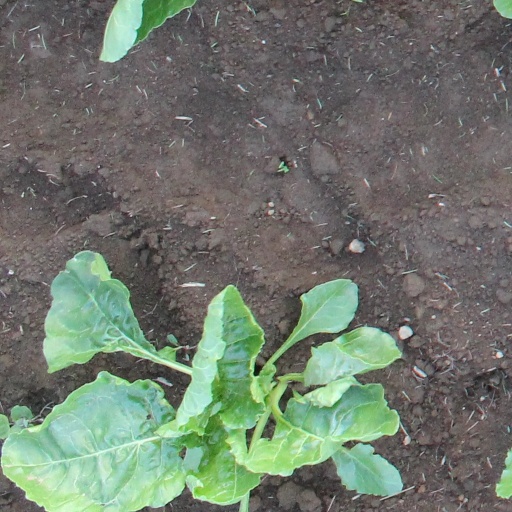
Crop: sugar beet